Henri Debain

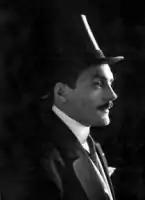

He first appeared in "Le Petit café" in 1919, and appeared in more than 25 films between 1919 and 1956. He directed three films including "Mephisto" in 1931.